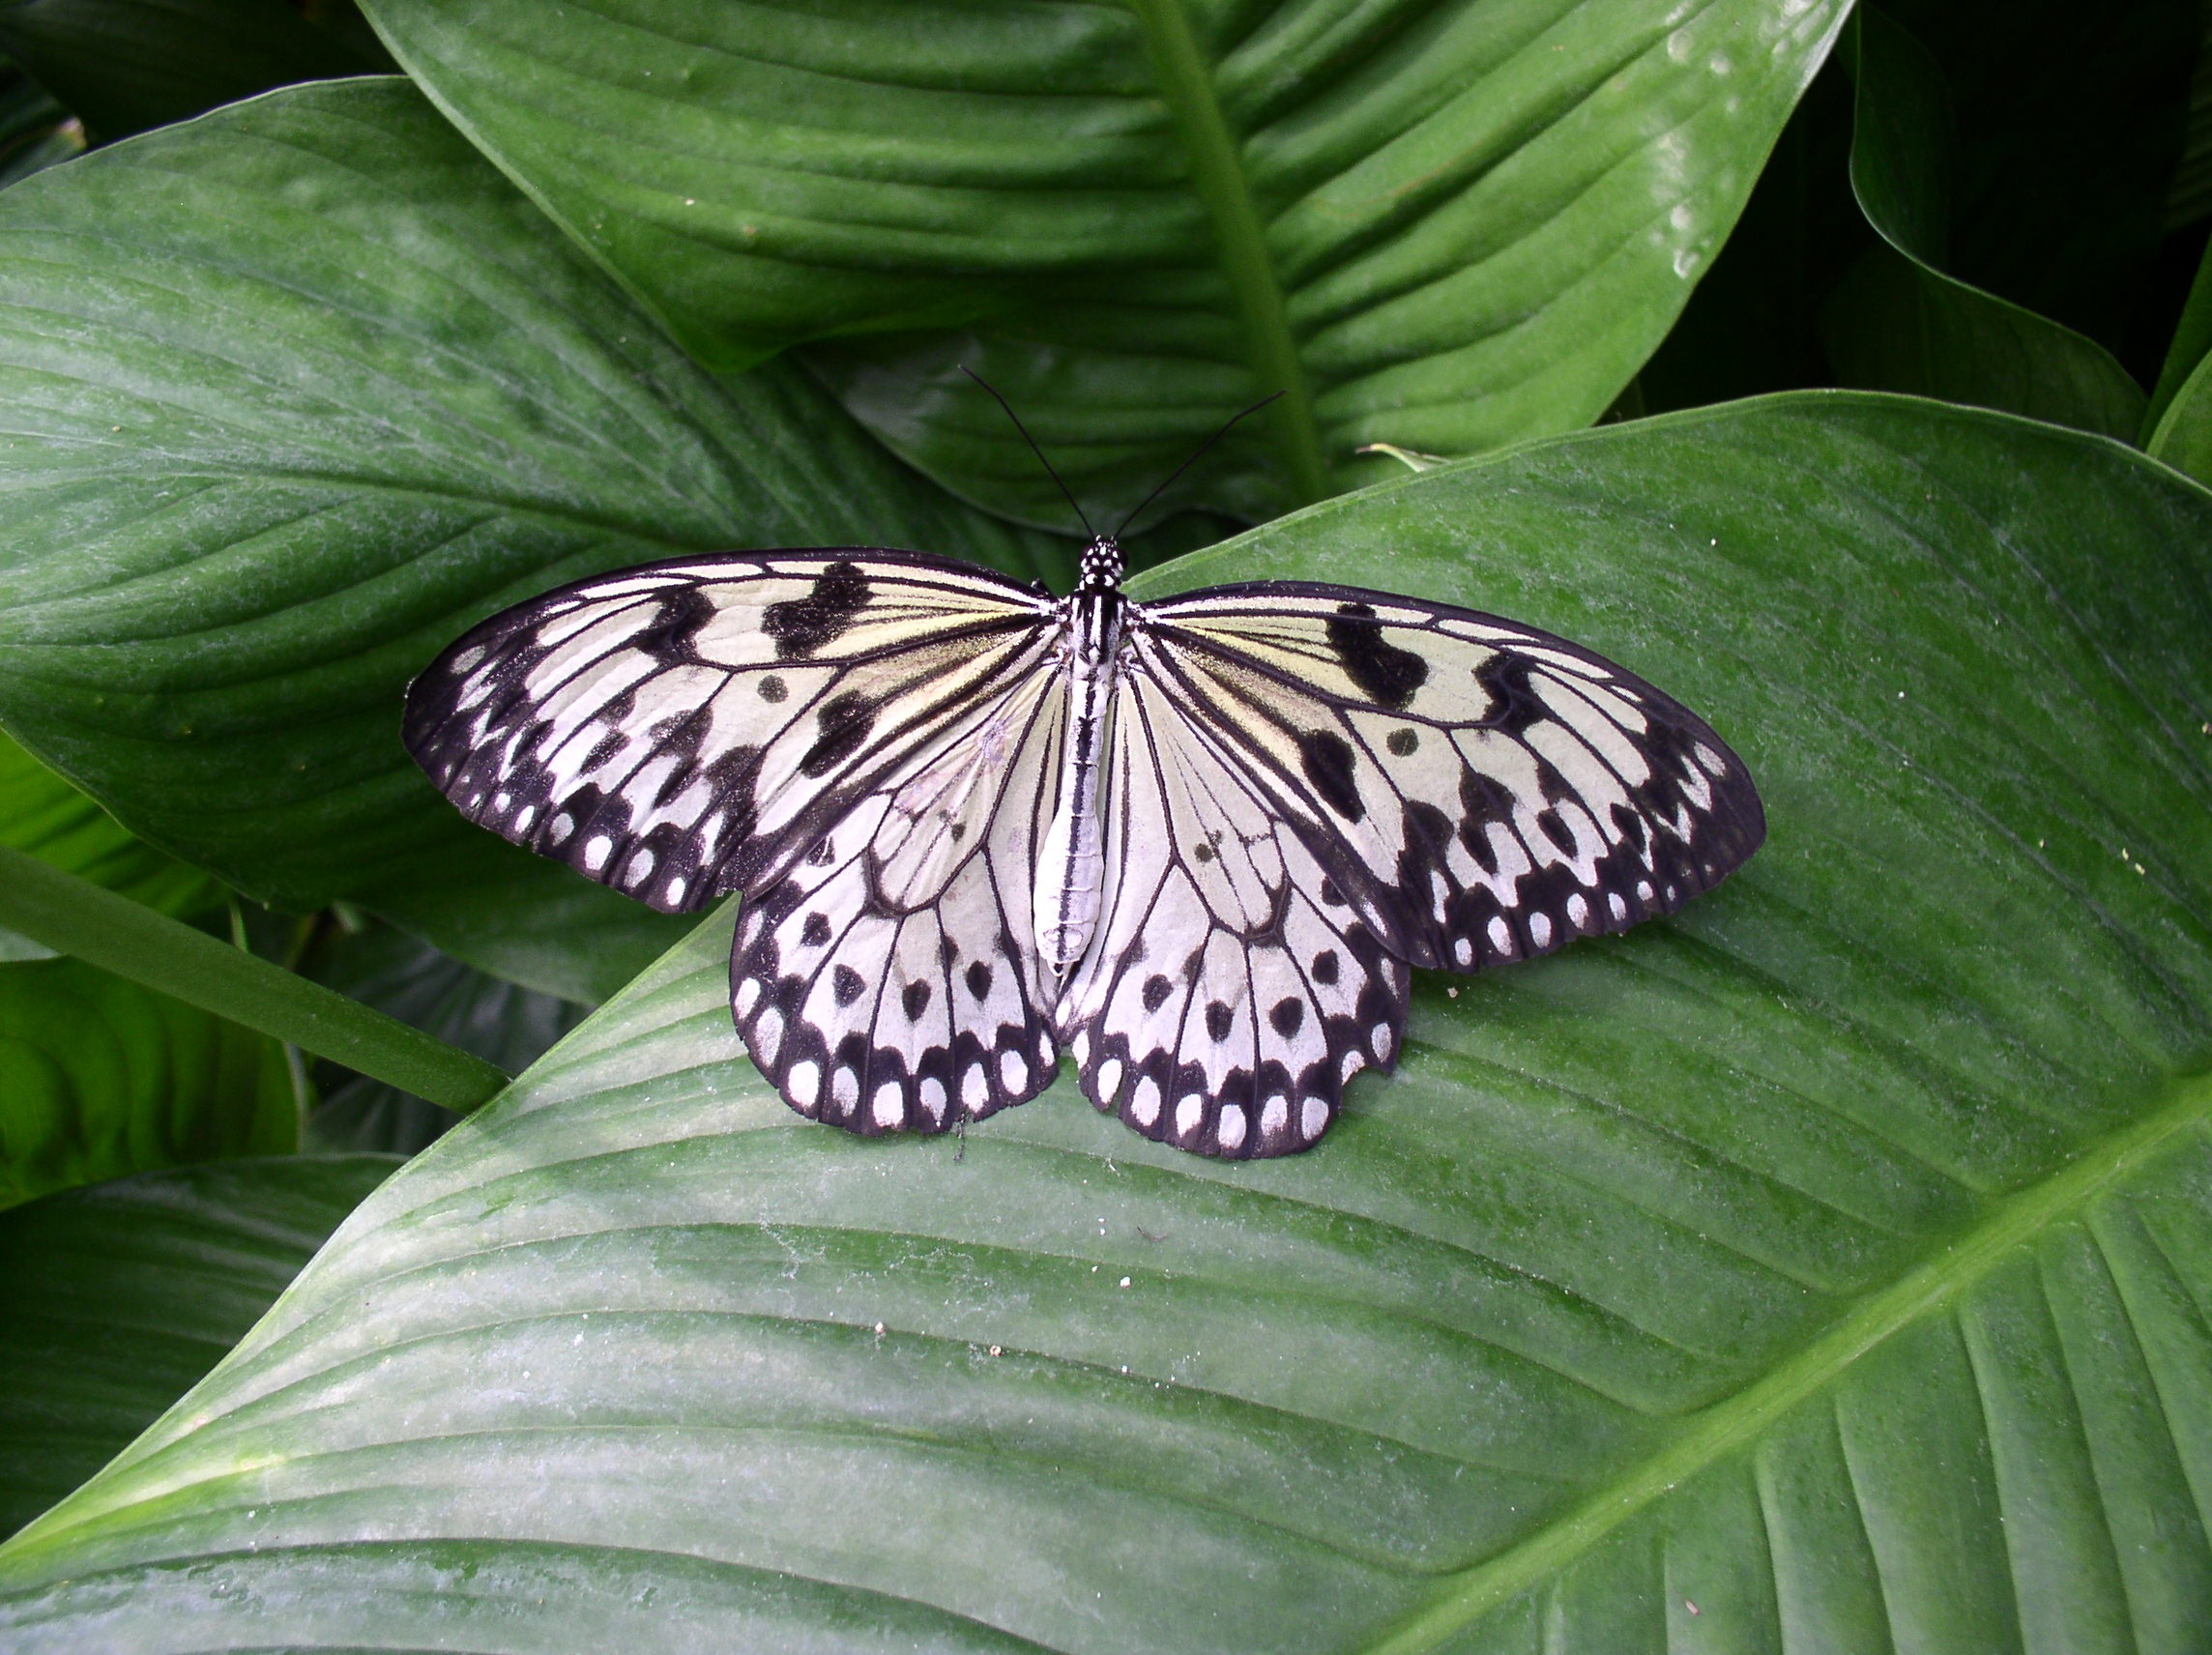
nature, wing, leaf, flower, green, insect, botany, butterfly, flora, fauna, invertebrate, more, macro photography, arthropod, hamm, ruhr area, local recreation, pollinator, industrial park, maximilian park, moths and butterflies, lycaenid, brush footed butterfly